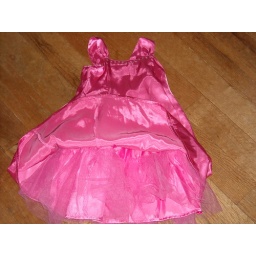
pink party dress w/ruffles under so skirt stands out. Very cute!!!